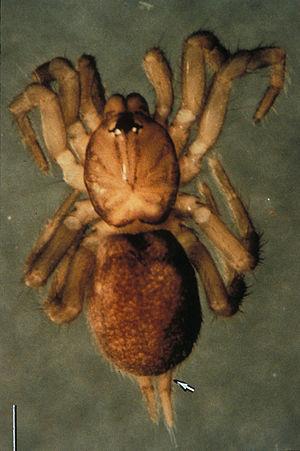
Microhexura est un genre d'araignées mygalomorphes, le seul de la famille des Microhexuridae.
Microhexura montivaga est une espèce d'araignées mygalomorphes de la famille des Microhexuridae.